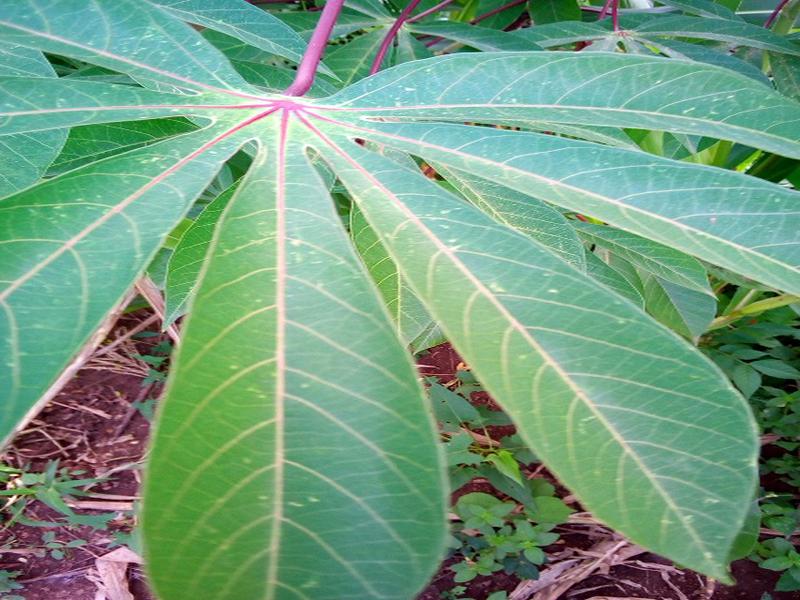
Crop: cassava
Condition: healthy